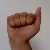
The image shows a hand gesture representing the letter 'A' in Indian Sign Language.